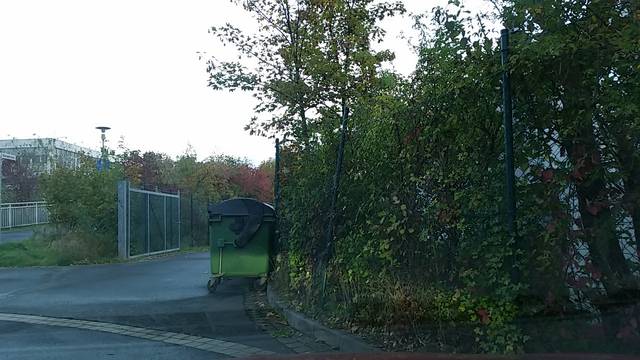
Region: Germany
Coordinates: 52.429, 10.813